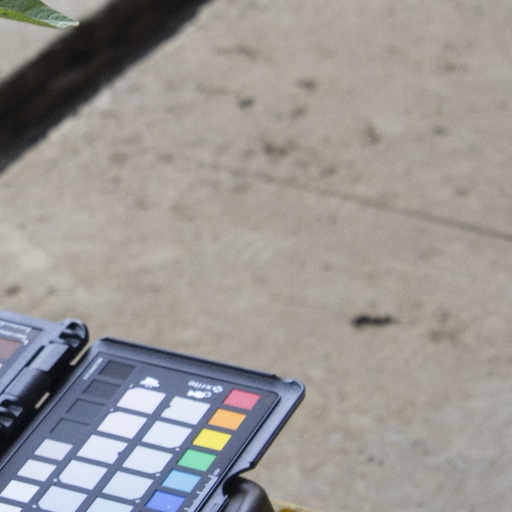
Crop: soybean